All Saints' Anglican Cathedral (Edmonton)

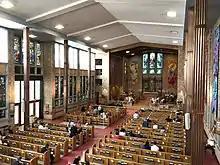
All Saints' Anglican Cathedral

All Saints' Anglican Cathedral is a Canadian cathedral serving the Anglican Diocese of Edmonton, which covers central Alberta. It serves as the episcopal seat of the Bishop of Edmonton.